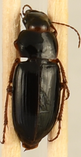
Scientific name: Harpalus paratus
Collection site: North Sterling NEON (STER), plot STER_033